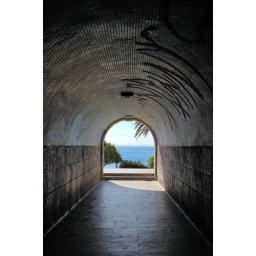
Underpass tunnel at the Monte Estoril train station in Estoril, Portugal, looking towards the beach